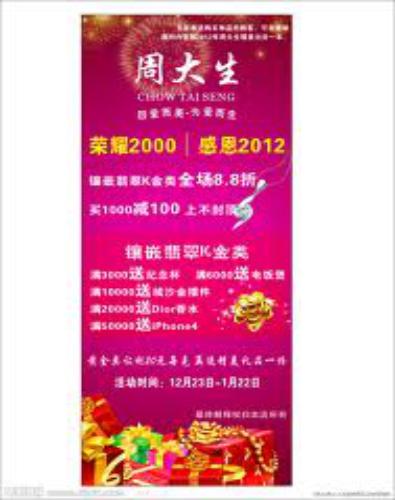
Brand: CHOW TAI SENG-2
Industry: Others